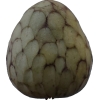
Label: cherimoya